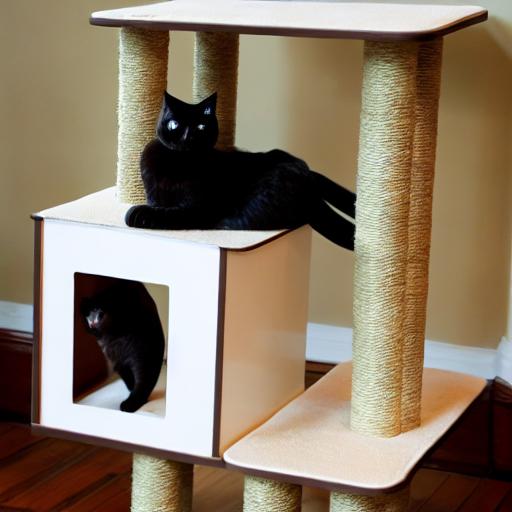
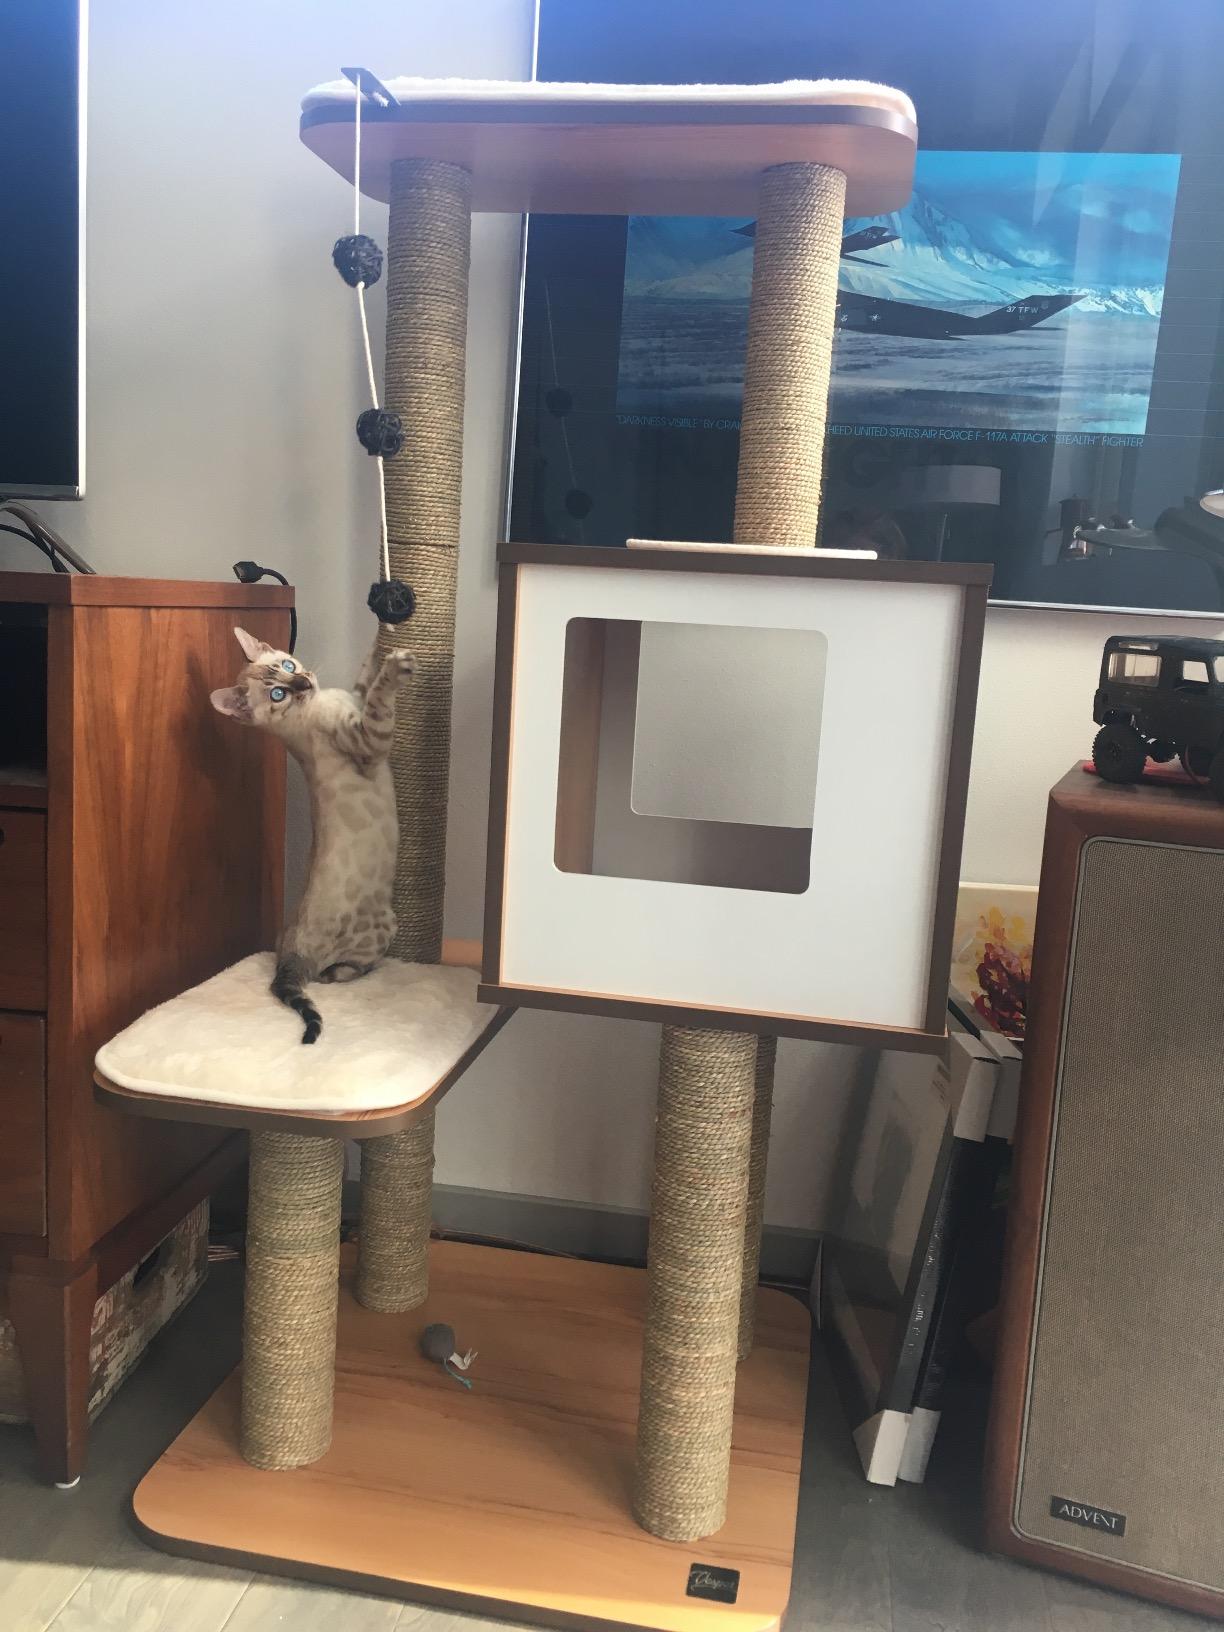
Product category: items_cat tree
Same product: no